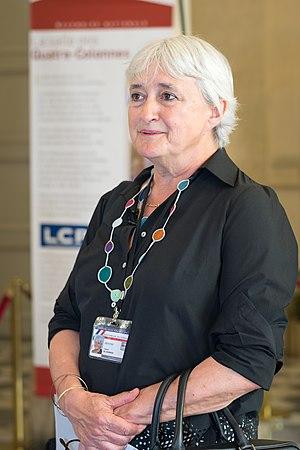
Yolaine de Courson dans la salle des Quatre Colonnes du Palais Bourbon durant la première semaine parlementaire de la XVe législature de la Cinquième République française (Paris, France).